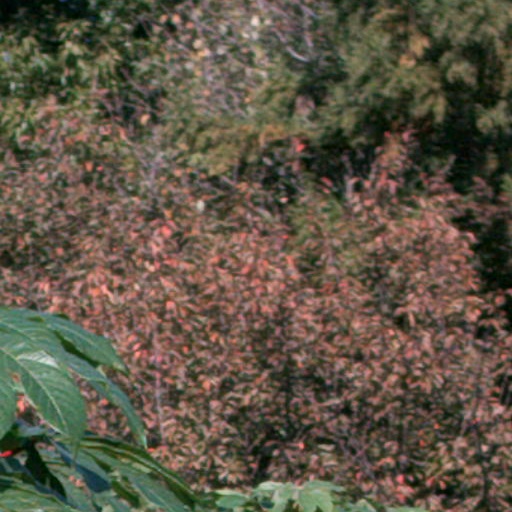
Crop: cassava